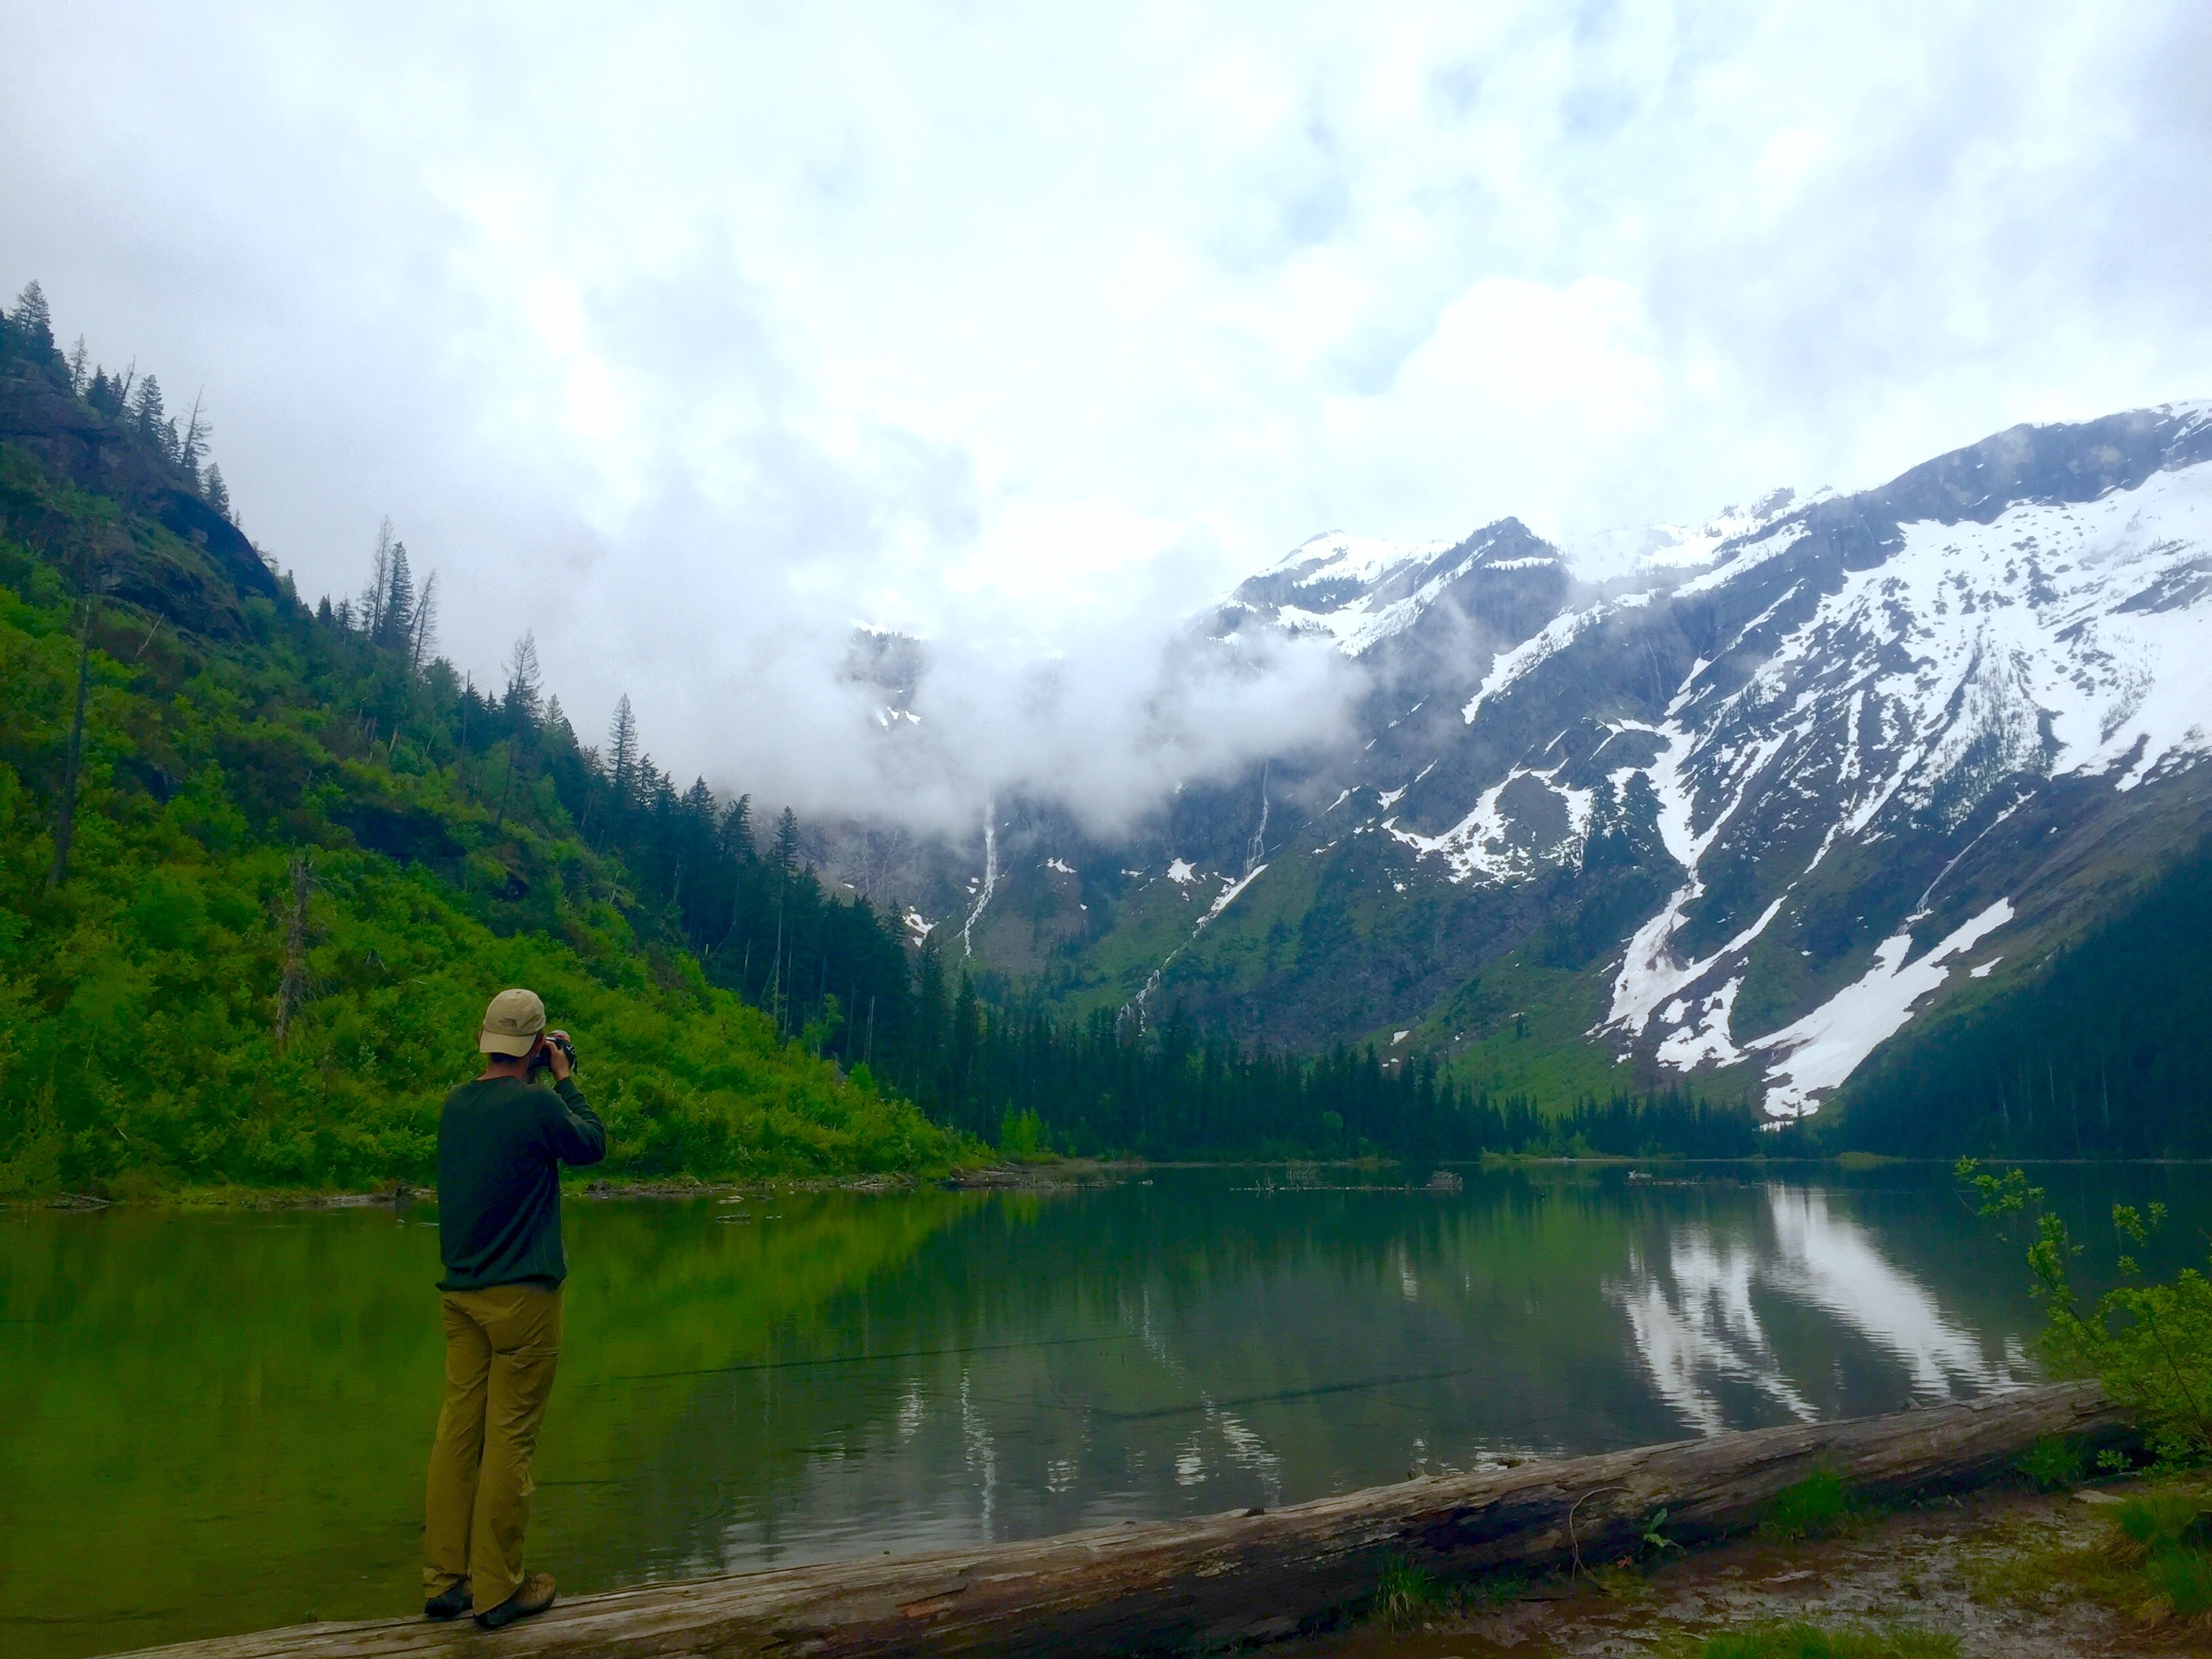
nature, wilderness, walking, mountain, meadow, lake, valley, mountain range, fjord, reservoir, highland, ridge, alps, plateau, fell, loch, landform, mountain pass, geographical feature, atmospheric phenomenon, mountainous landforms, glacial landform